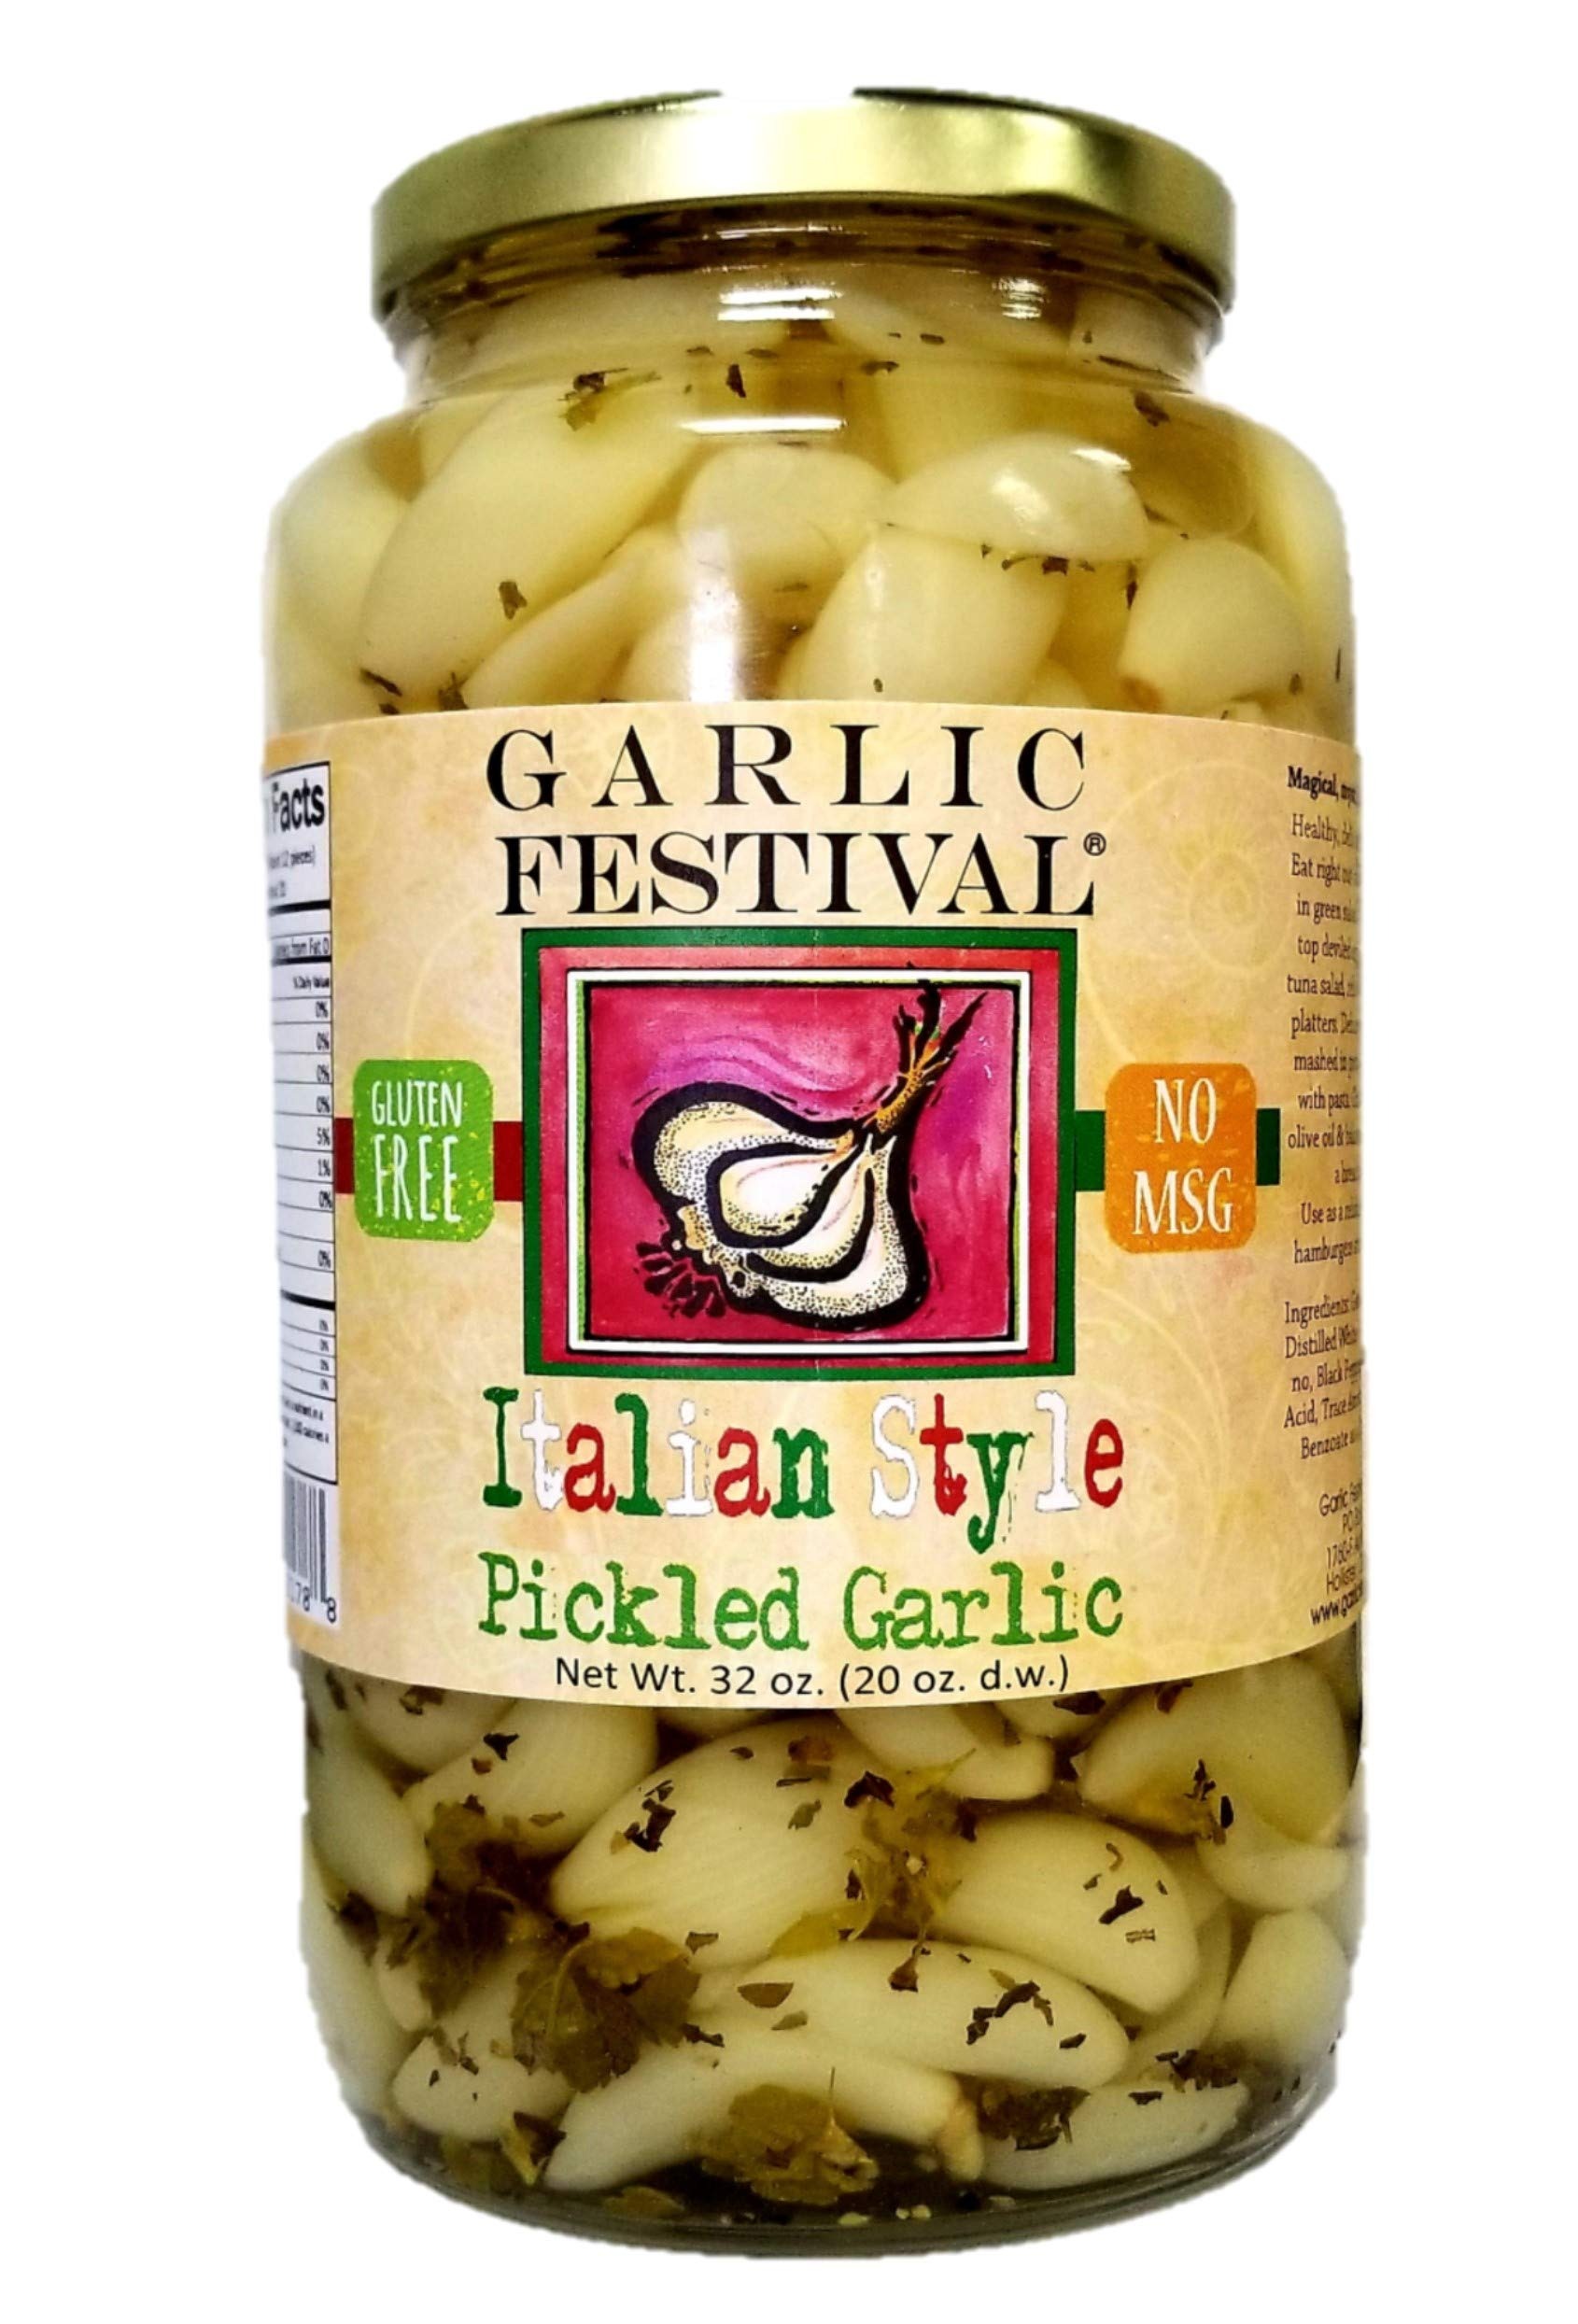
Item Name: Garlic Festival Foods Italian Pickled Garlic Cloves in a Jar - Italian Pickled Garlic - Fresh Garlic Cloves for Cooking - Freshly Made - Subtly Infused, Pre-Prepared Garlic - Net Wt. 32 oz.
Bullet Point 1: PICKLED GARLIC DONE THE GARLIC FESTIVAL WAY!
Bullet Point 2: WHOLE CLOVES OF GARLIC is used in creating this delicious and heathy taste treat.
Bullet Point 3: THROW THEM in stir fry or salads for a little zing.
Bullet Point 4: EAT right out of the jar!
Product Description: PICKLED GARLIC DONE THE GARLIC FESTIVAL WAY! Whole cloves of California garlic pickled with herbs and red pepper flakes. Healthy, delicious, and guilt-free! Eat right out of the jar or chop in green salads, potato salad, or top deviled eggs. Put in dips, tuna salad, relishes and antipasta platters. Delicious cooked and mashed in potatoes, or tossed with pasta. Chop and add to olive oil and balsamic vinegar for a bread dipper or use as a relish in hot dogs, hamburgers, and sandwiches. Terrific in martinis and Bloody Mary's. Net Wt. 32 oz. (20 oz. d.w.)
Value: 32.0
Unit: Ounce

Price: 36